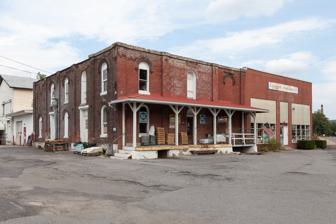
Building: Lloyd and Henry Warehouse
Country: United States of America
Year built: 1863
United States historic place Lloyd and Henry Warehouse U.S. National Register of Historic Places The warehouse in September, 2014 Show map of Pennsylvania Show map of the United States Location Ice Plant Rd., Huntingdon, Pennsylvania Coordinates 40°29′11″N 78°1′5″W / 40.48639°N 78.01806°W / 40.48639; -78.01806 Area less than one acre Built 1863 MPS Industrial Resources of Huntingdon County, 1780--1939 MPS NRHP reference No. 90000397 Added to NRHP March 20, 1990 The Lloyd and Henry Warehouse , also known as Laney's Feed Mill, is an historic, American warehouse that is located in Huntingdon in Huntingdon County, Pennsylvania . It was listed on the National Register of Historic Places in 1990. History and architectural features This historic structure is two-and-one-half stories tall with a low-pitched, gable roof and full basement. It measures 97 by 35 feet (30 by 11 m). Built by the Pennsylvania Railroad and originally located along the Pennsylvania Canal and railroad line, it was moved to its present location in 1889, after the Johnstown Flood . It was listed on the National Register of Historic Places in 1990. References